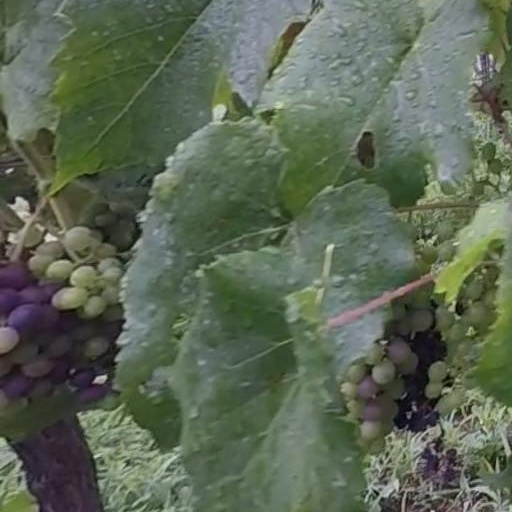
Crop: grape